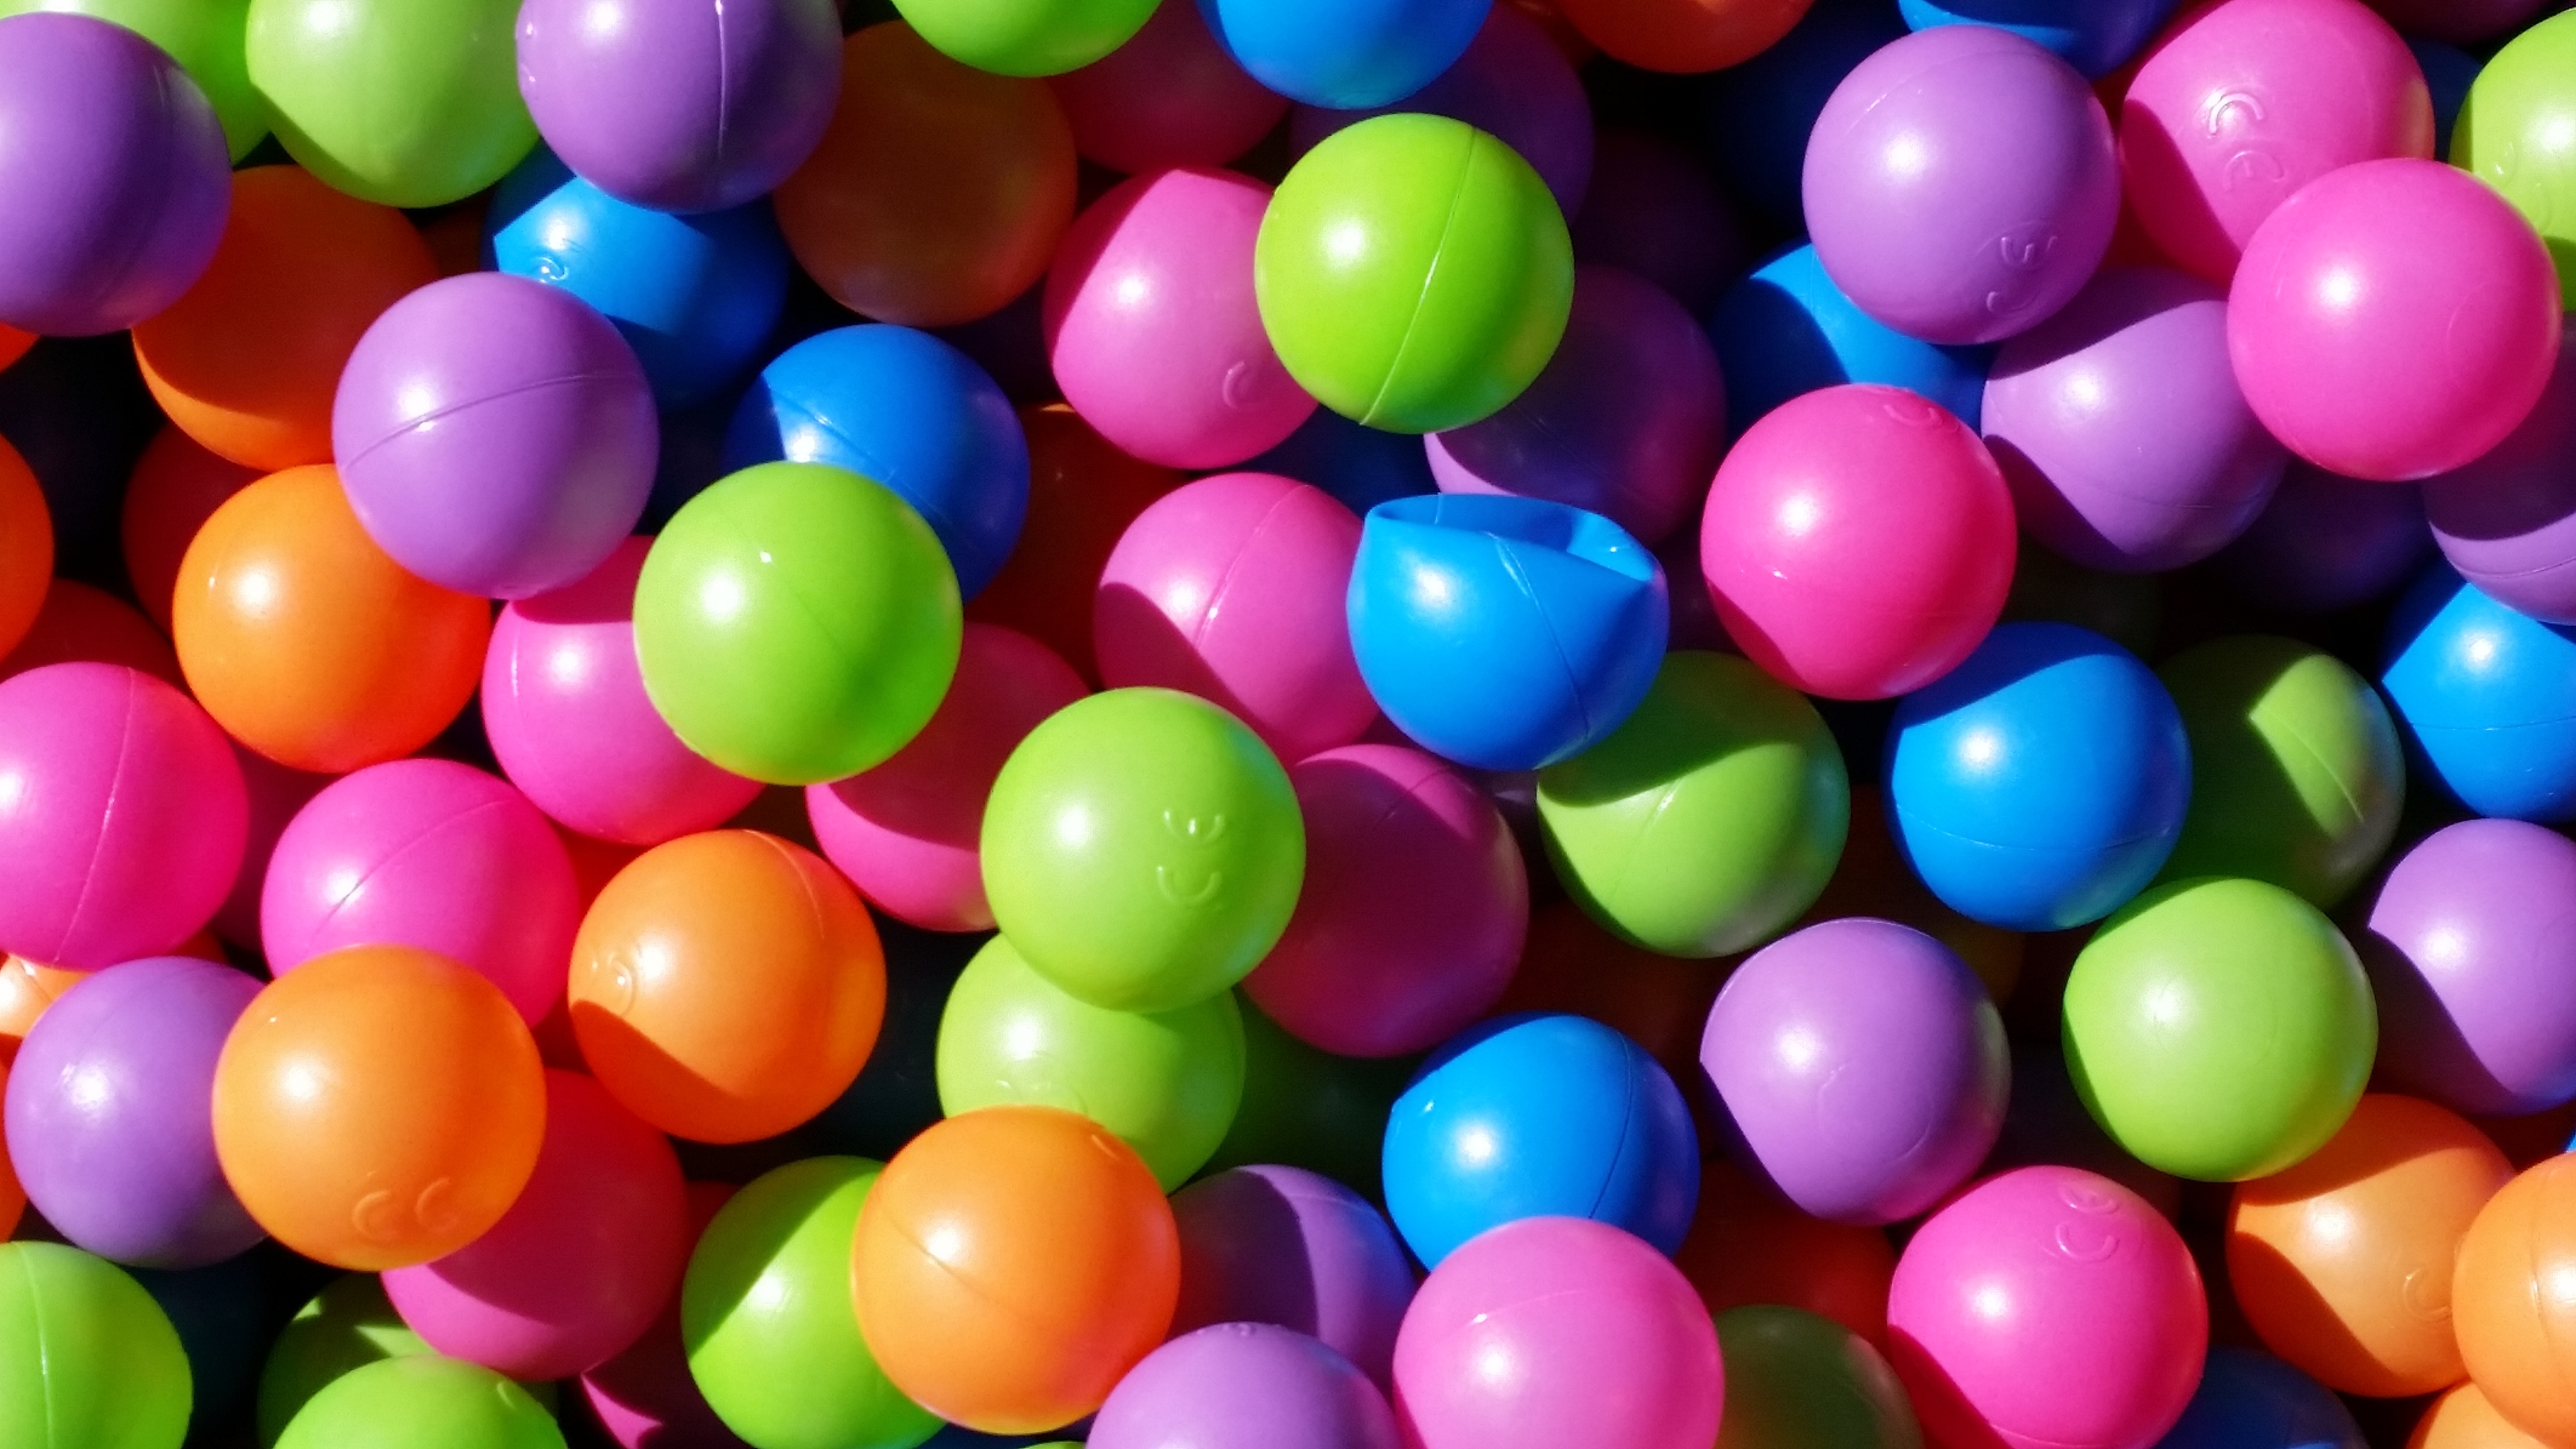
play, balloon, food, color, colorful, toy, background, balls